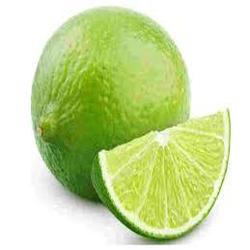
Label: Lemon